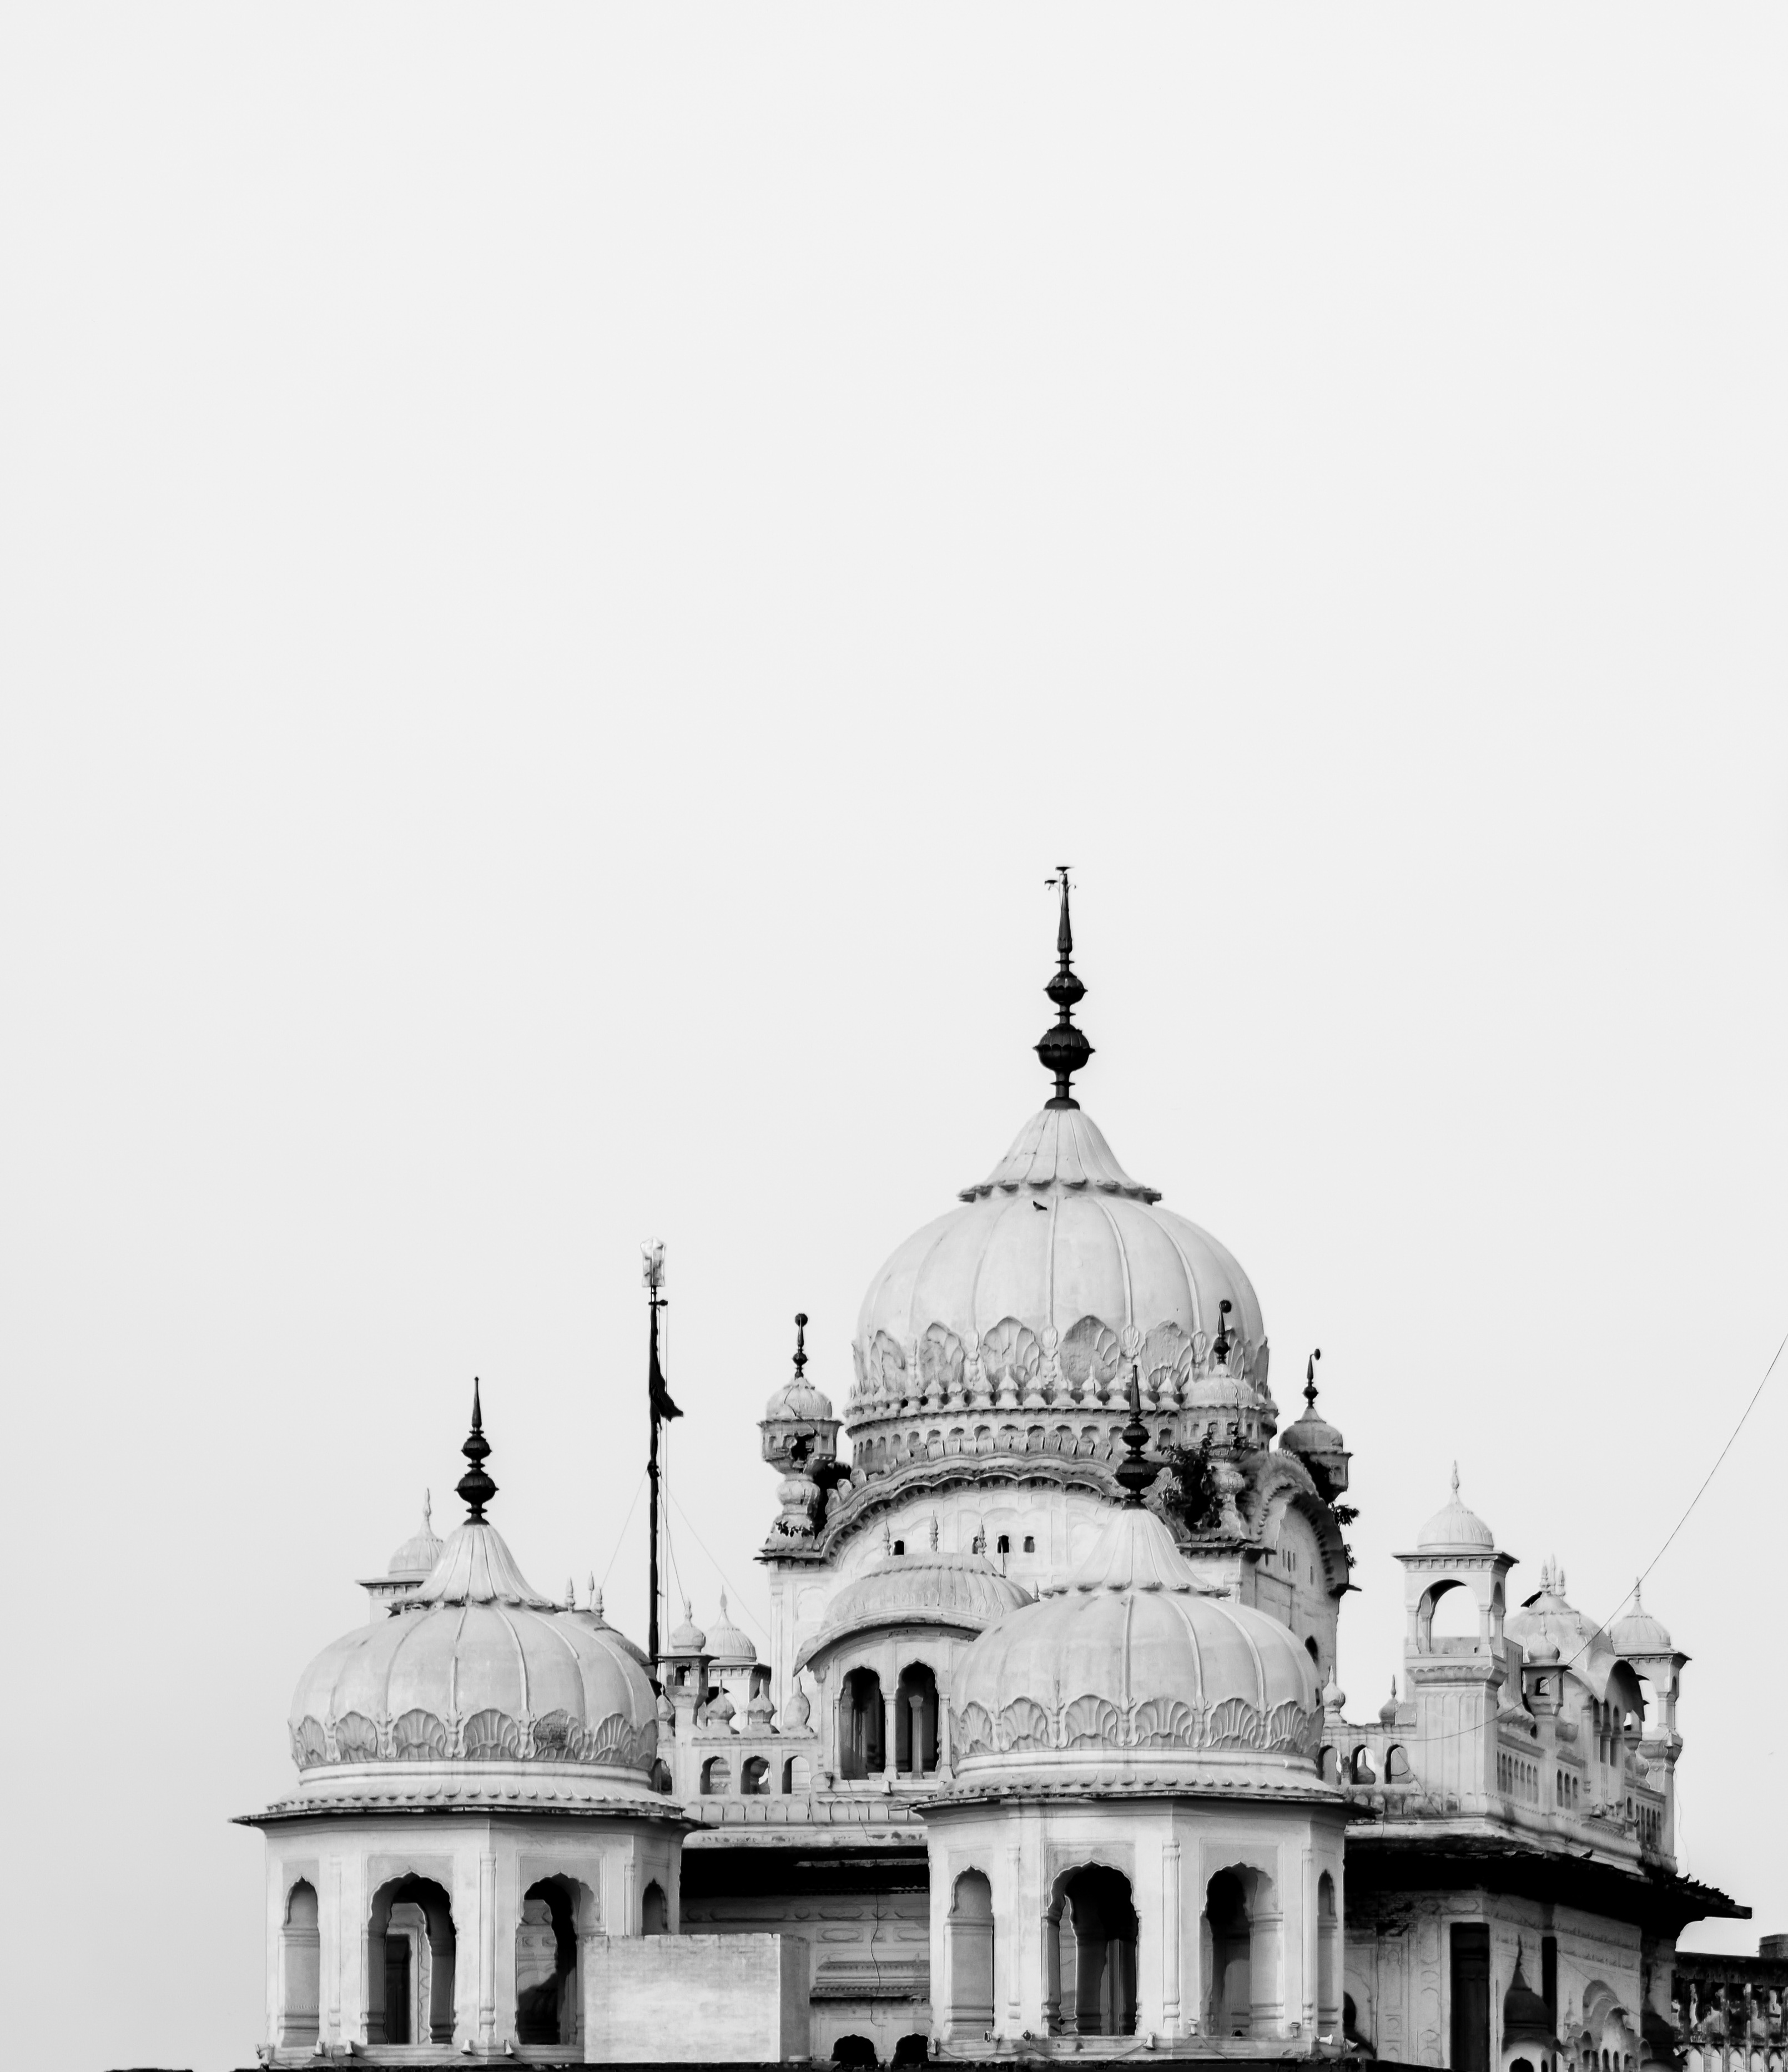
black and white, white, building, landmark, monochrome, place of worship, dome, monochrome photography